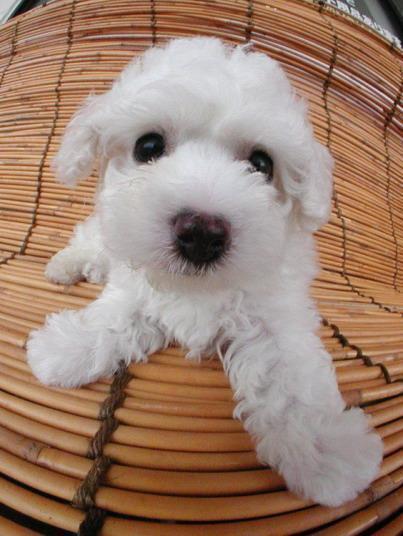
toy_poodle